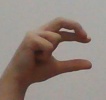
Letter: thal